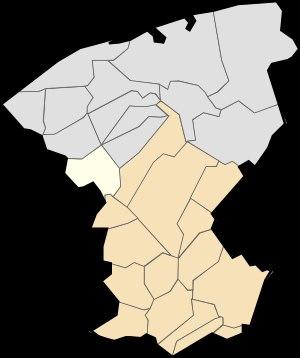
Pihen-lès-Guînes est une commune française située dans le département du Pas-de-Calais en région Hauts-de-France.